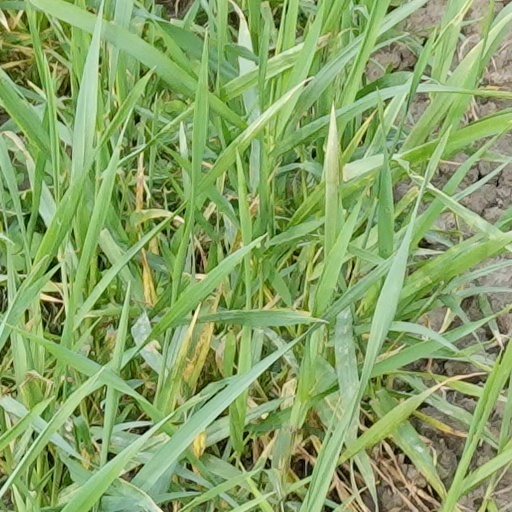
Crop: wheat